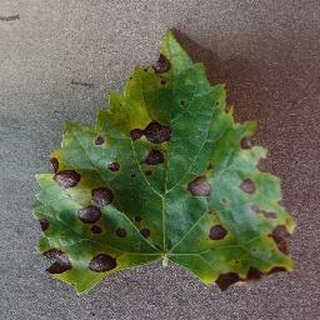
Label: grape_black_rot